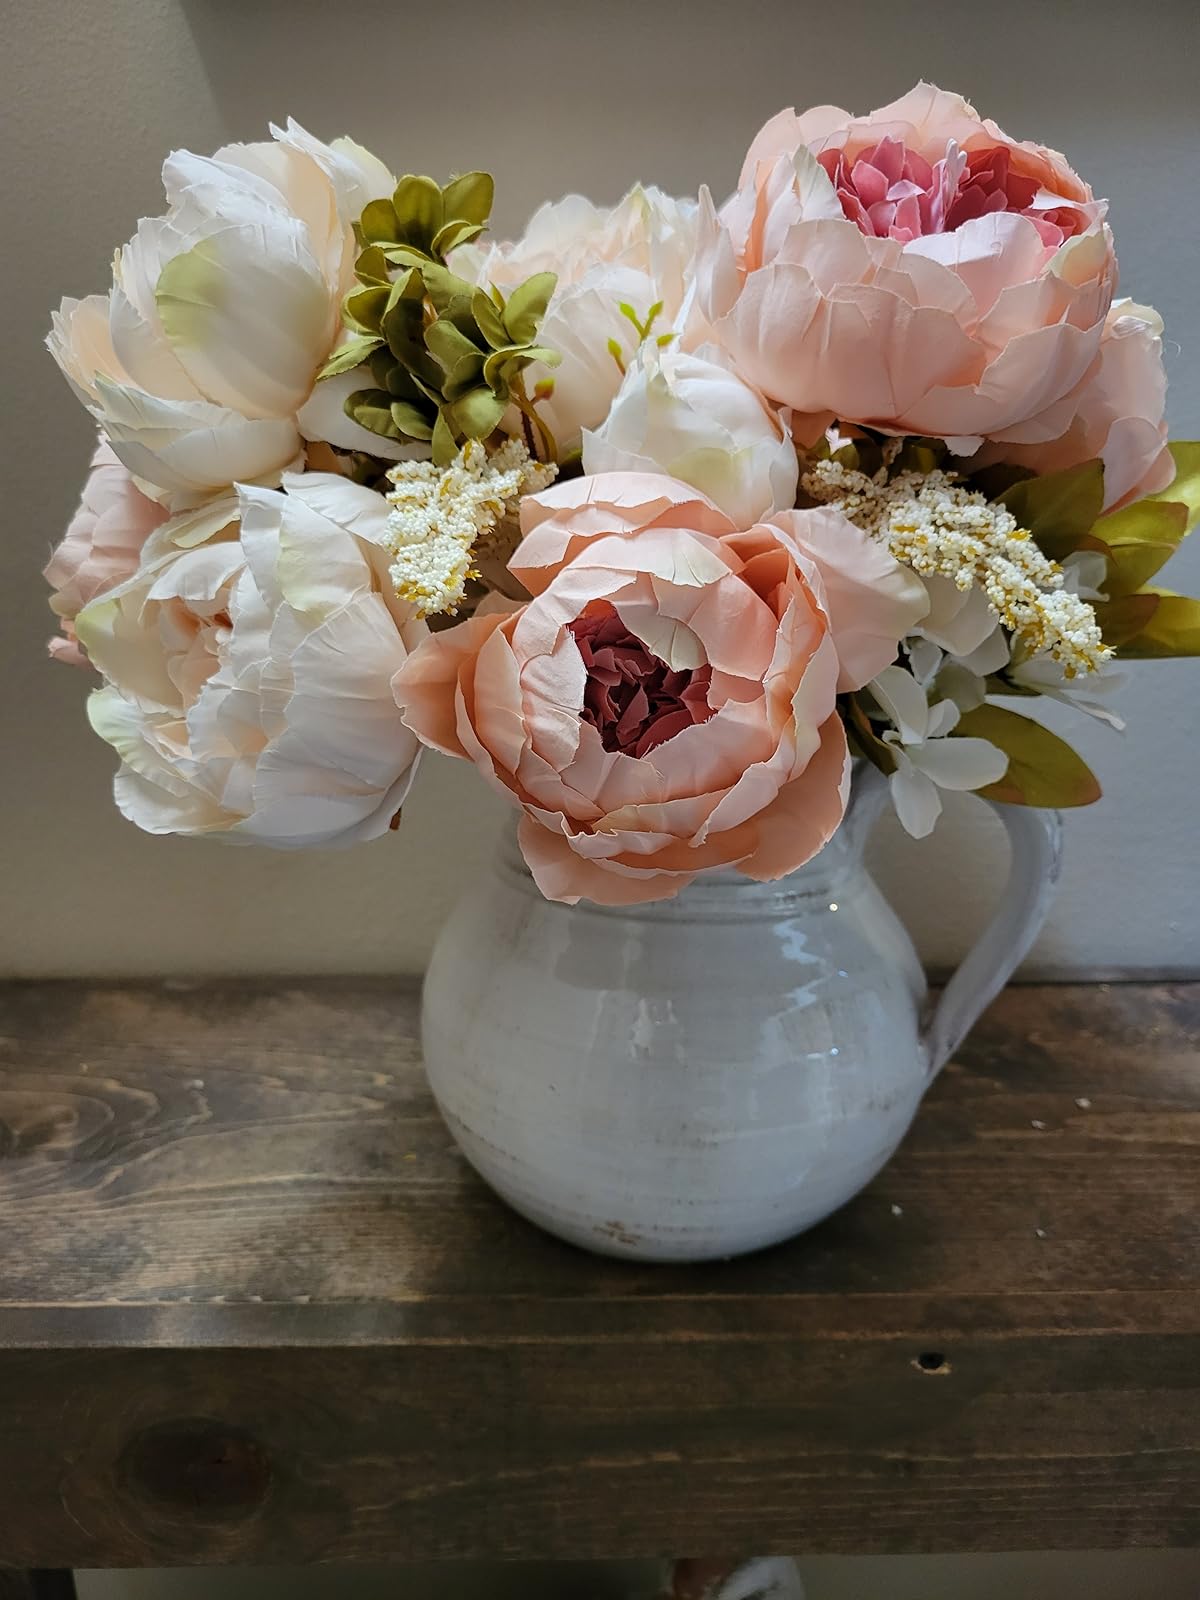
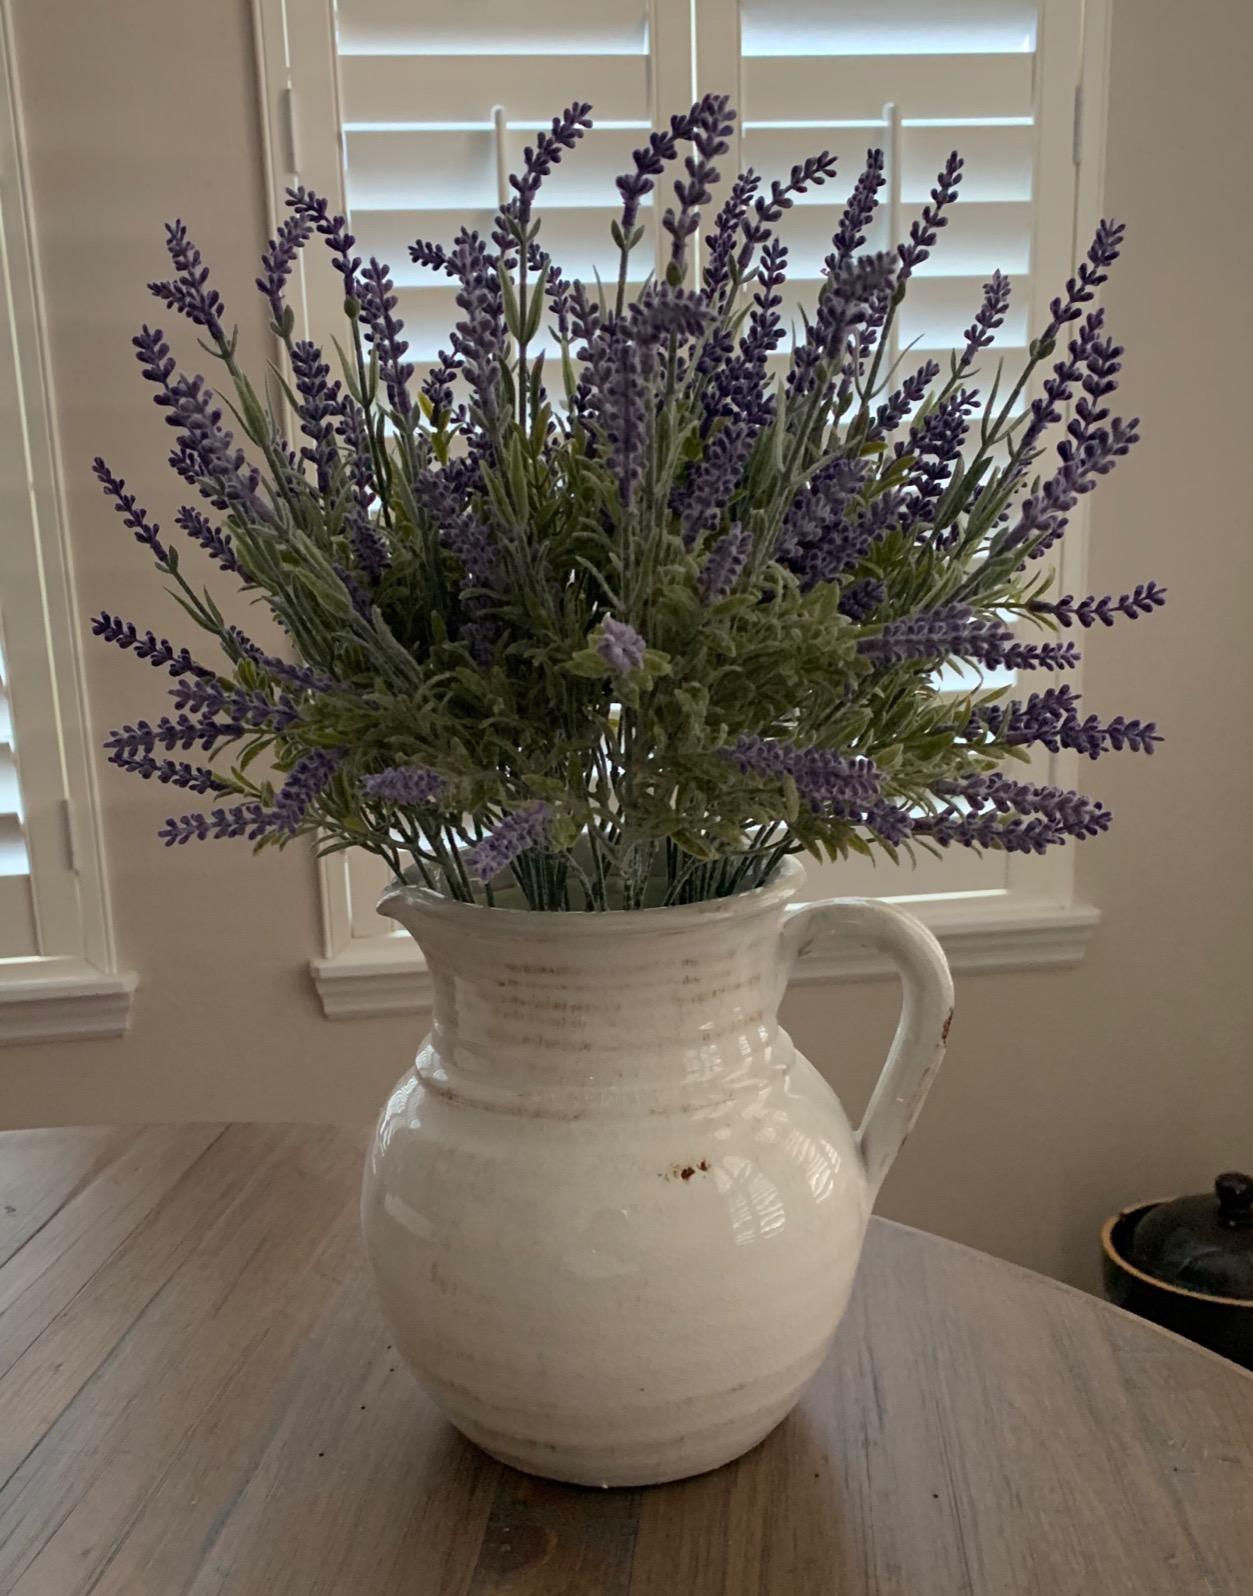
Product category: vase
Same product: yes